Benagil

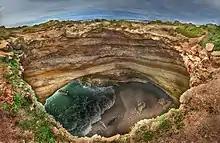
Above view of Benagil Cave

Benagil is a small Portuguese village on the Atlantic coast in the municipality of Lagoa, Algarve, in Portugal.